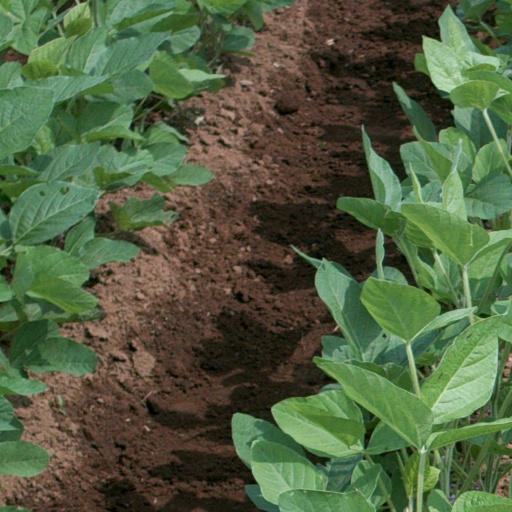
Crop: soybean